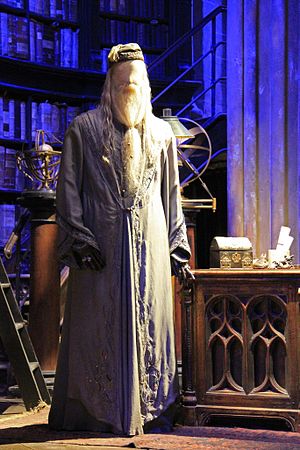
Albus Dumbledore
Model af Albus Dumbledore
Albus Percival Wulfric Brian Dumbledore er en fiktiv person i J. K. Rowlings romanserie Harry Potter. Han er rektor på Hogwarts, hvor hovedpersonen, Harry Potter, studerer. Derudover er han en af de vigtigste protagonister i bøgerne.